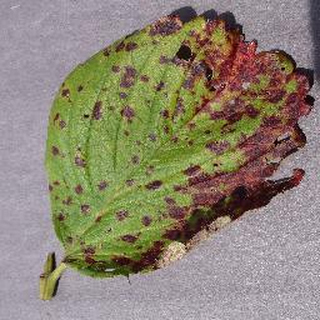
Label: strawberry_leaf_scorch